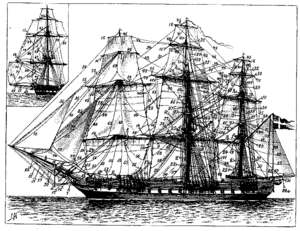
Un plan de voile ou plan de voilure est un ensemble de plans et de dessins généralement préparés par un architecte naval qui montre les différentes combinaisons de voiles proposées pour un voilier.